List of national roads in Belgium

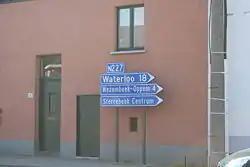
The N227 in Belgium

The national roads of Belgium are roads that cover the whole of the country; some of the roads are provincial and communal. The use of the national roads is free; they are open to all vehicles, but some are for cars only.